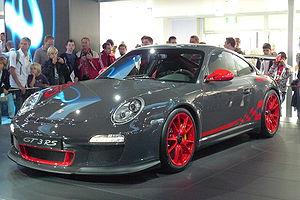
La Porsche 911 (997) ou Type 997, apparue dans les concessions en 2004, est la sixième génération de Porsche 911, voiture sportive de prestige développée par le constructeur allemand Porsche. Elle est également la 911 qui connaît le plus fort succès puisque qu'au troisième trimestre de 2007, 100 000 exemplaires ont été vendus. Un record pour Porsche qui s'explique entre autres par les nombreuses déclinaisons de la 997.